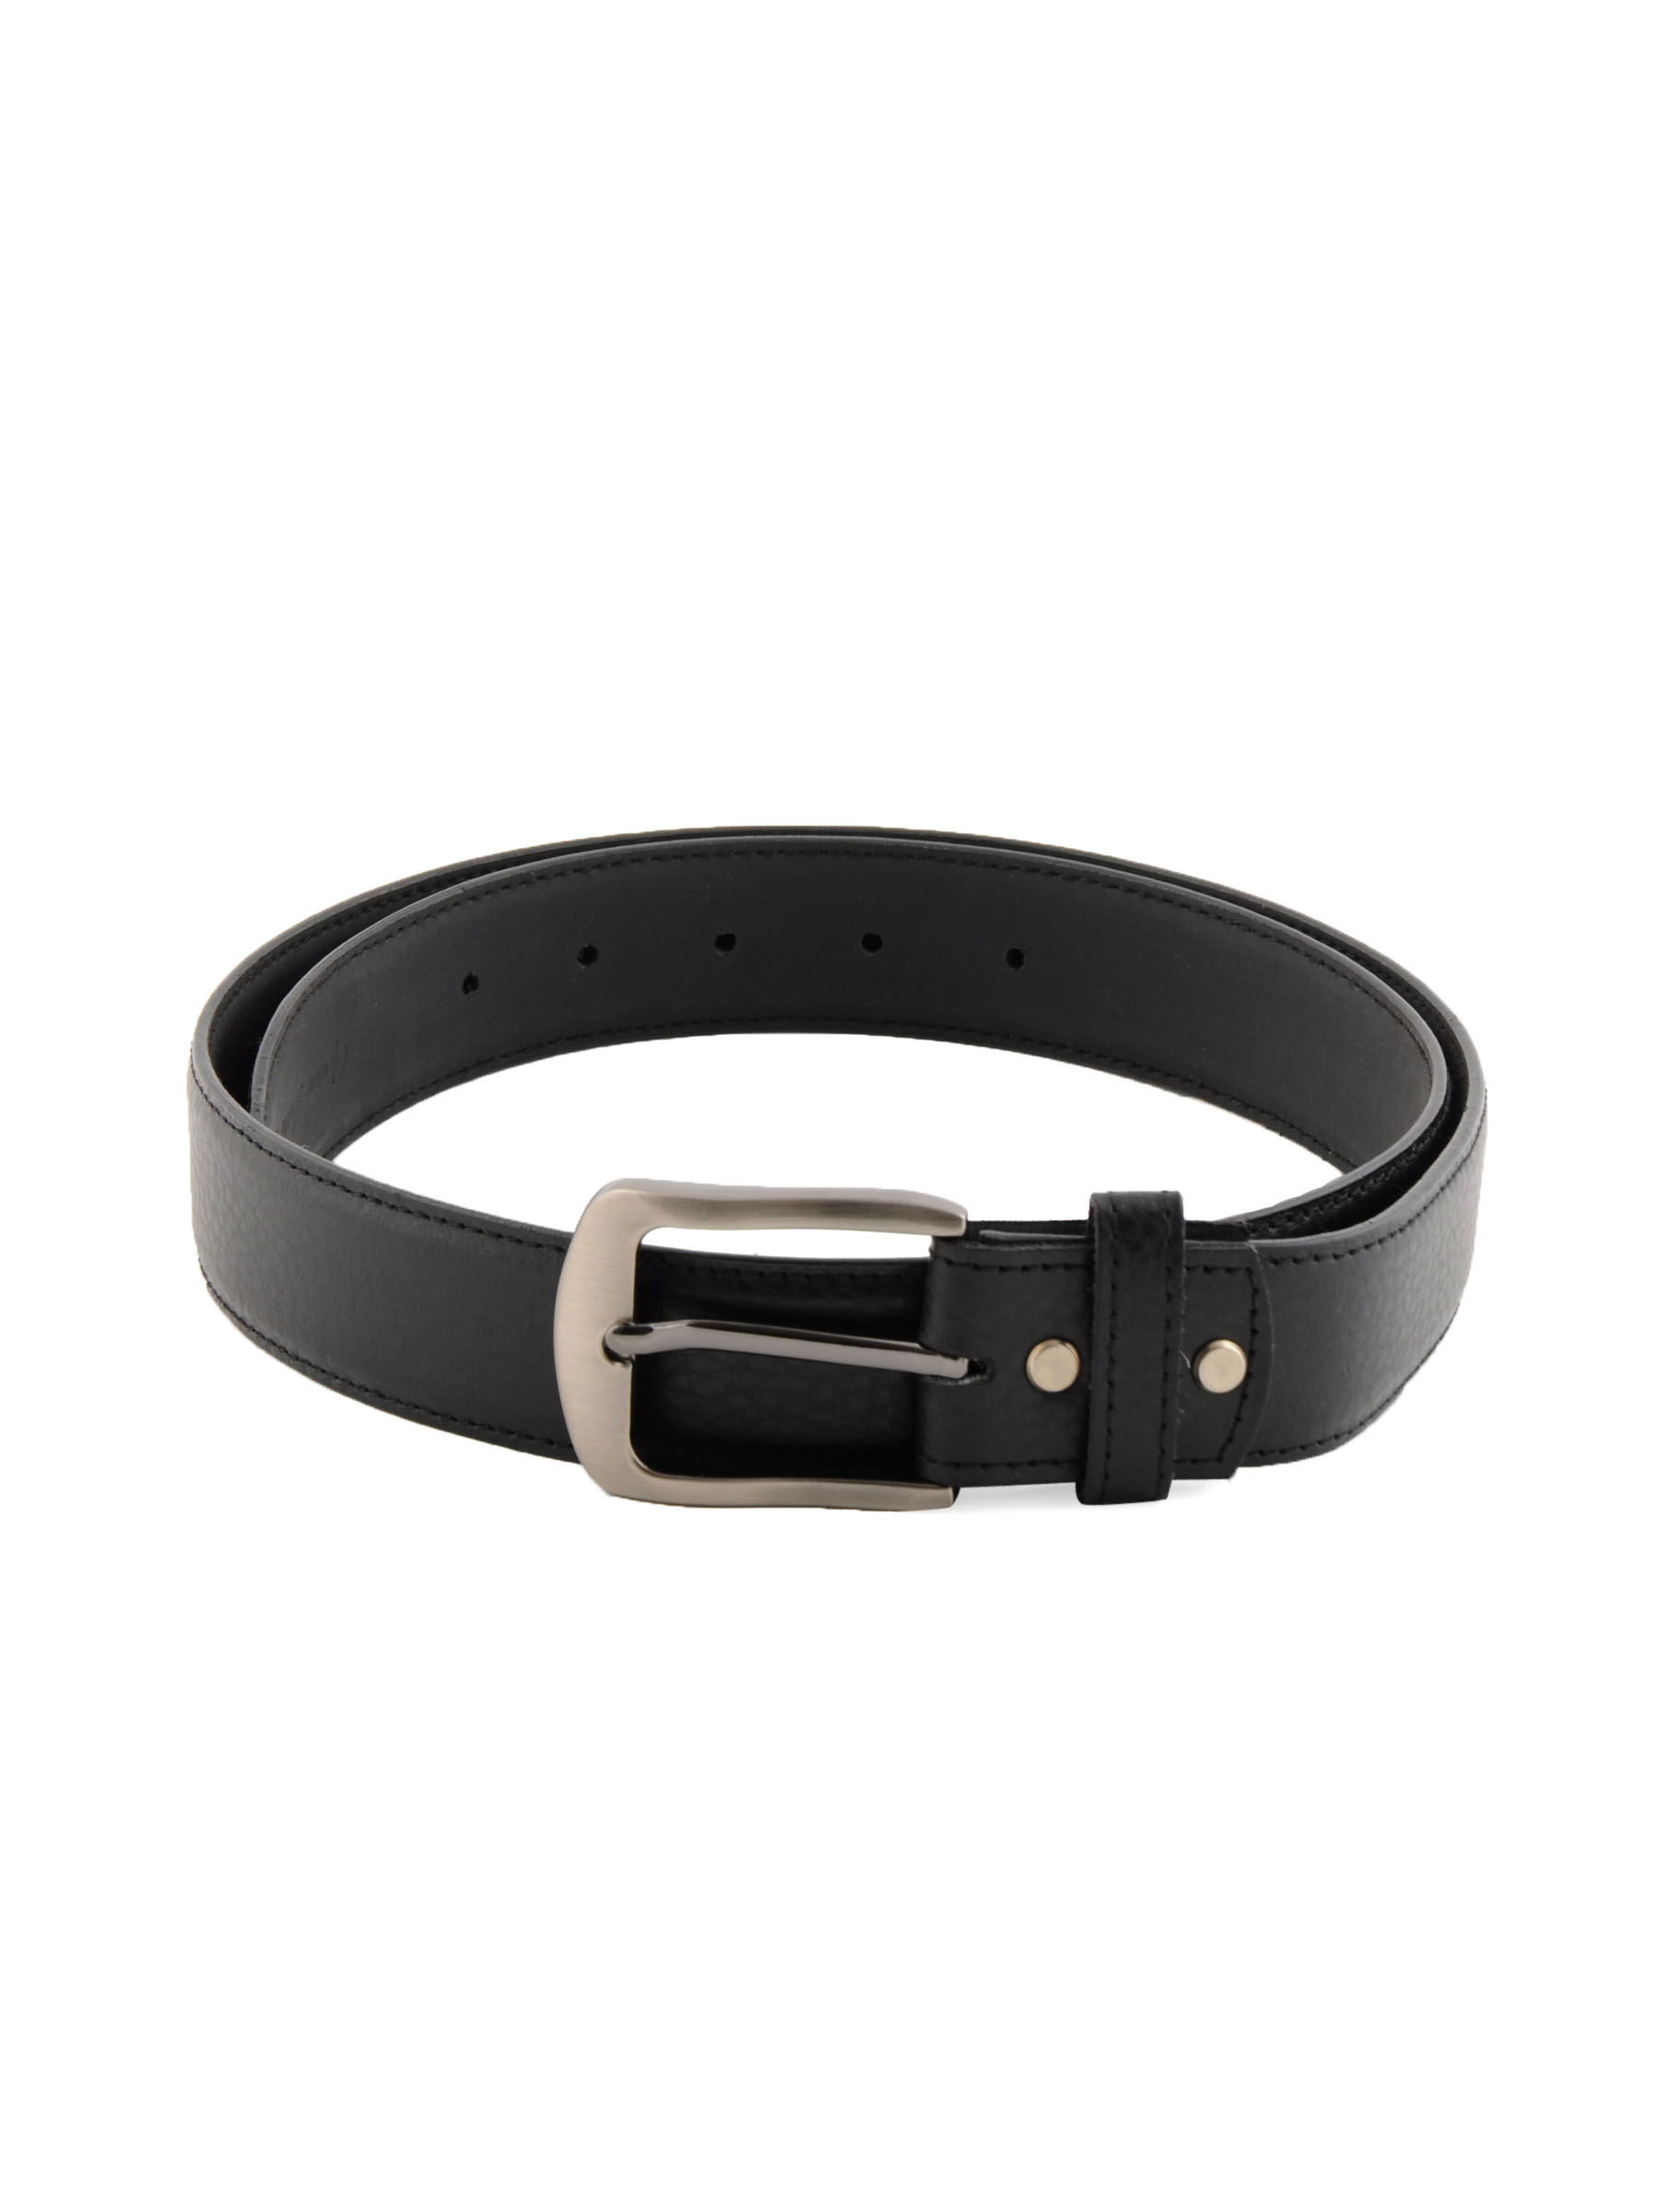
New Hide Men Leather Black Belt
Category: Accessories / Belts / Belts
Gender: Men
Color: Black
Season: Summer 2011
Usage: Formal